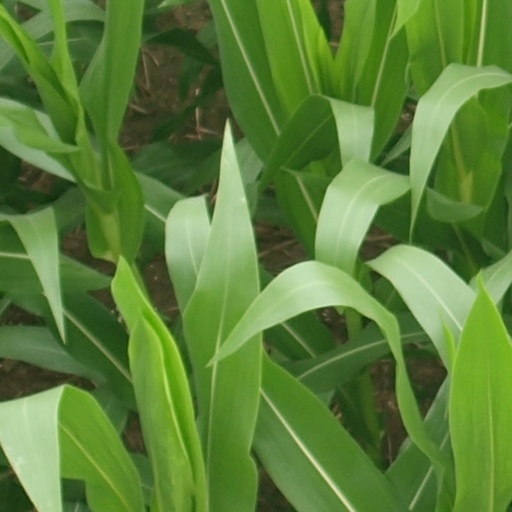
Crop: maize; corn